Buckley Space Force Base

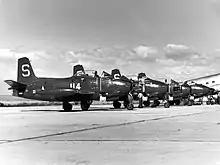
FJ-1 Furies of VF-5A at Naval Air Station Denver in 1949.

In 1946, the Department of the Navy issued a requirement for an inland Naval Air Reserve Station that could serve as a refueling stop for its aircraft, as well as a Naval Reserve station for sailors in New Mexico, Colorado, Wyoming, Utah, and parts of North and South Dakota and Nebraska. The first sailors were assigned to Buckley Field in December 1946, and the base was transitioned to the United States Navy on 28 September 1947, becoming Naval Air Station Denver (NAS–D).